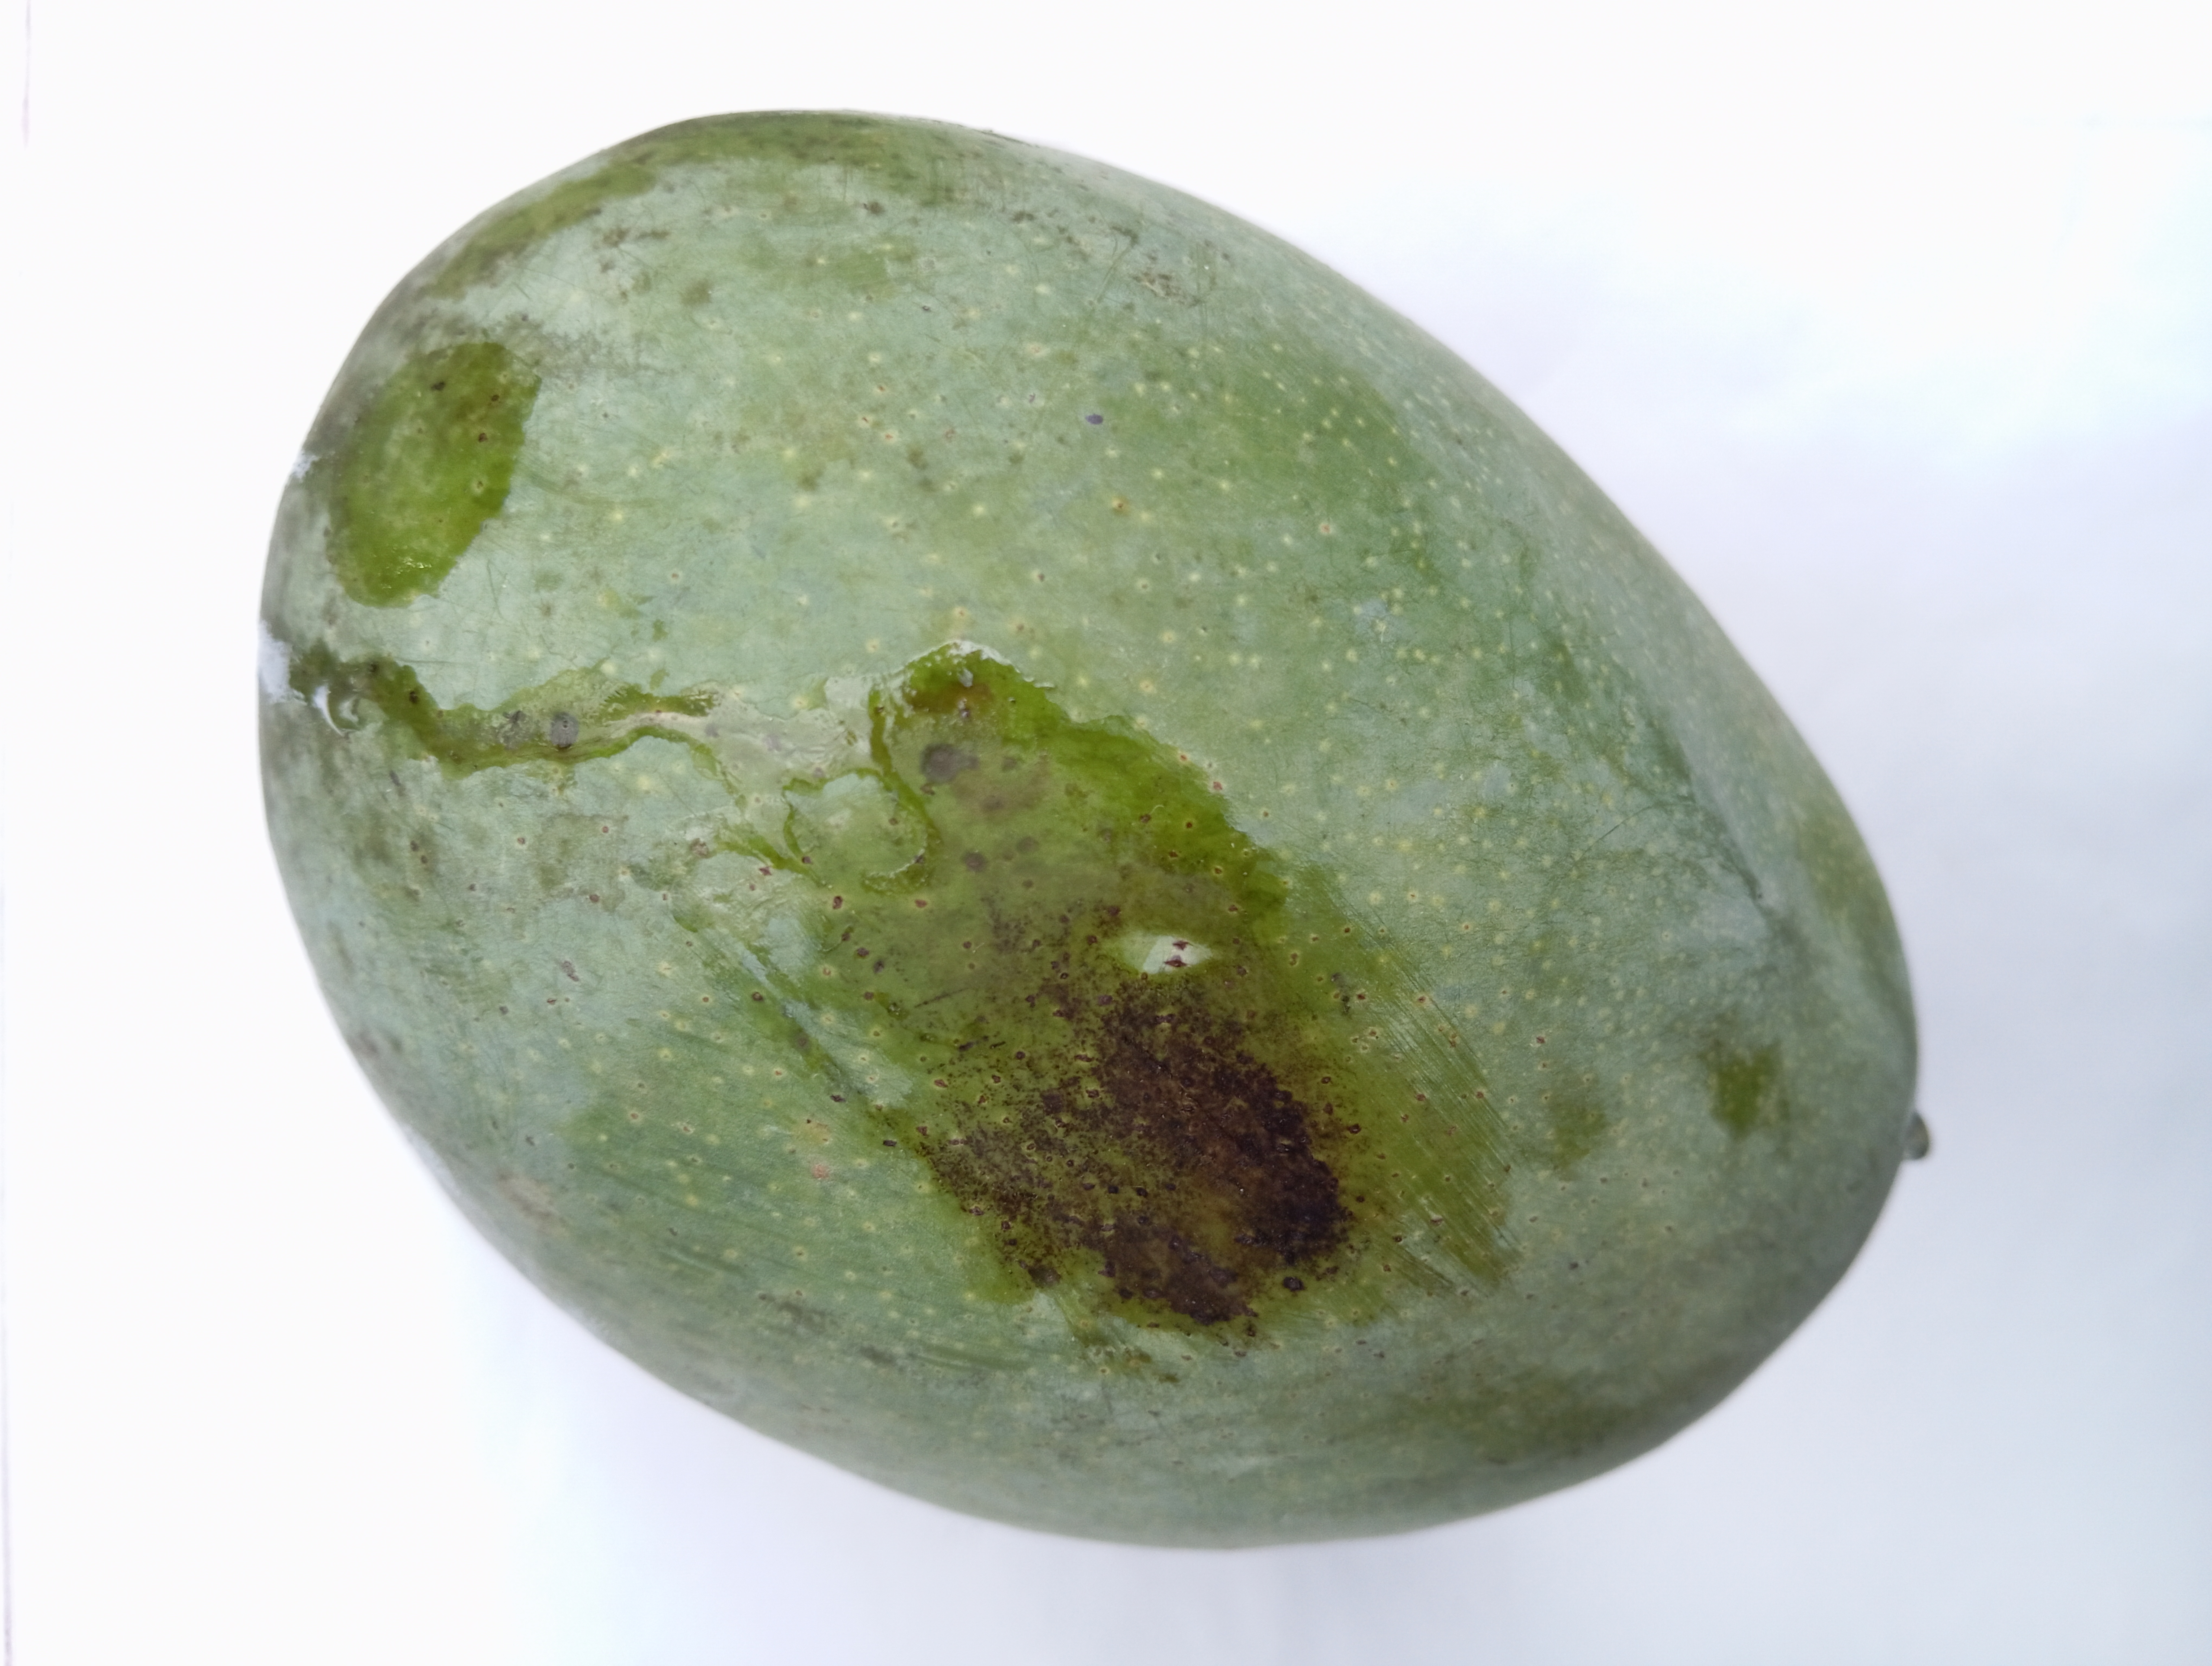
Mango variety: Bari 4